Akbar Hashemi Rafsanjani

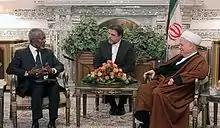
Rafsanjani meeting with former United Nations Secretary General Kofi Annan

Following years of deterioration in foreign relations under Khomeini during the Iran–Iraq War, Rafsanjani sought to rebuild ties with Arab states as well as with countries in Central Asia and the Caucasus, including Azerbaijan, Turkmenistan and Kazakhstan. However, relations with European countries and the United States remained poor, even though Rafsanjani had a track record of handling difficult situations and defusing crises.